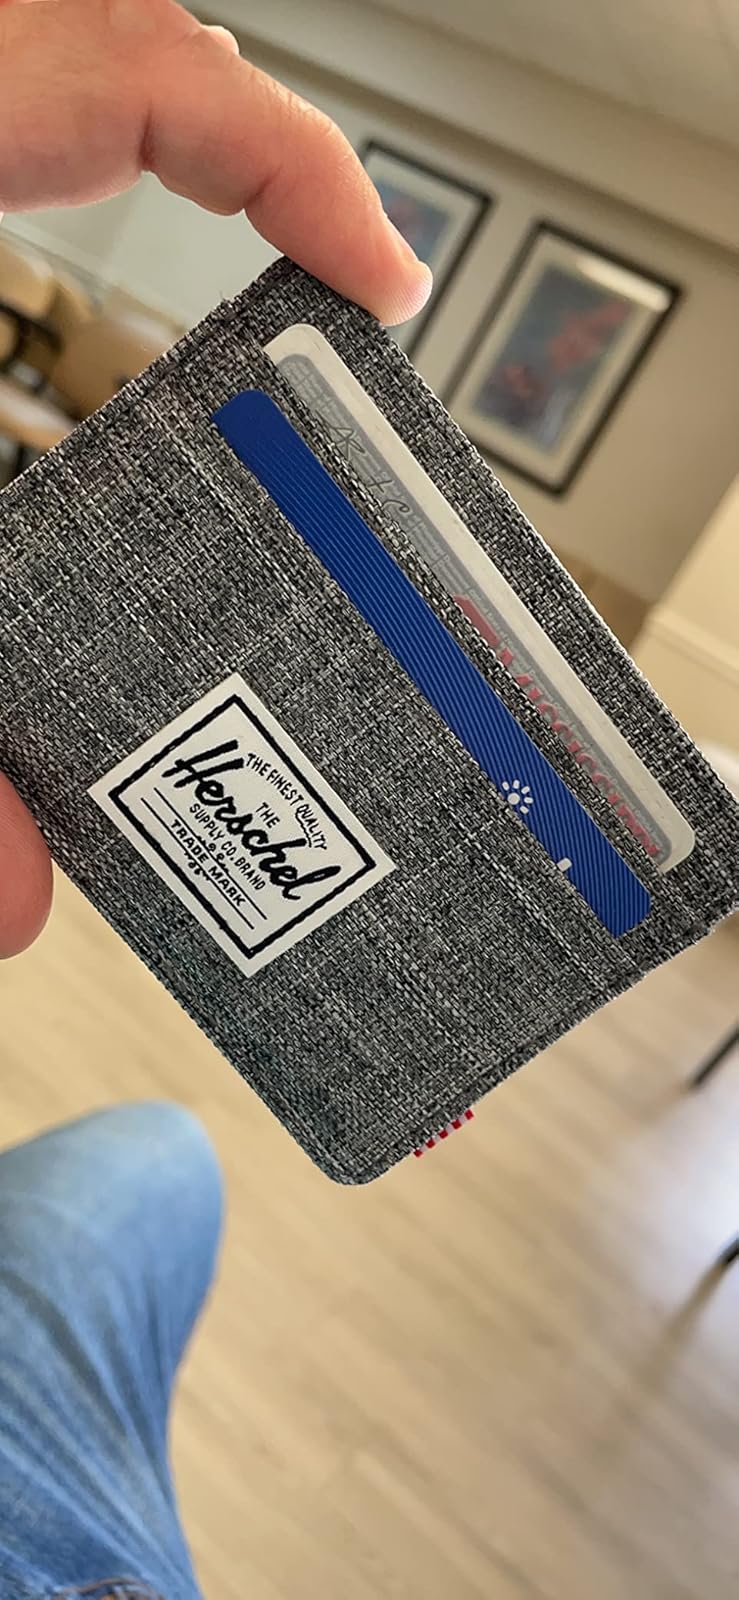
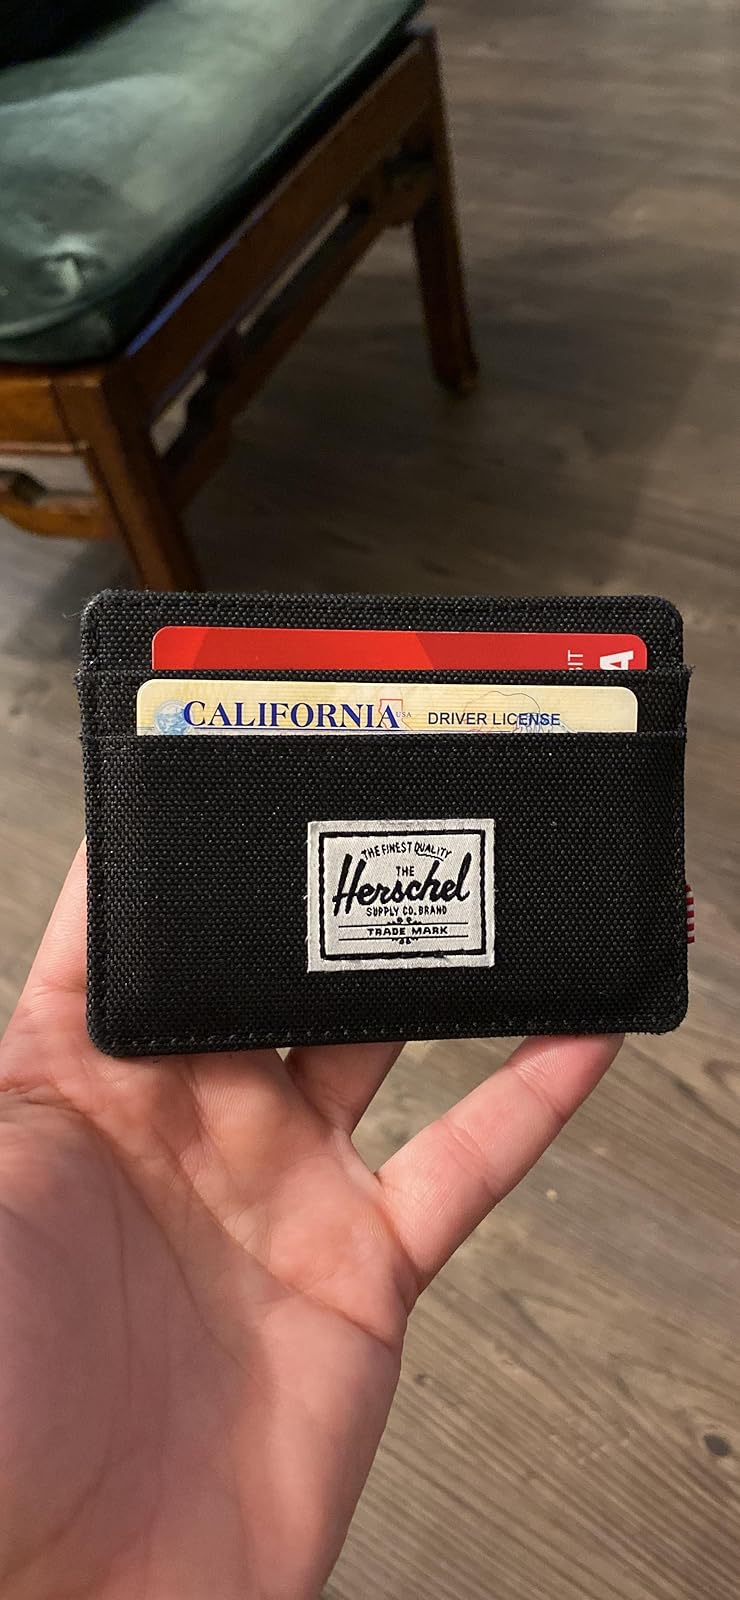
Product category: accessories_wallet
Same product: no